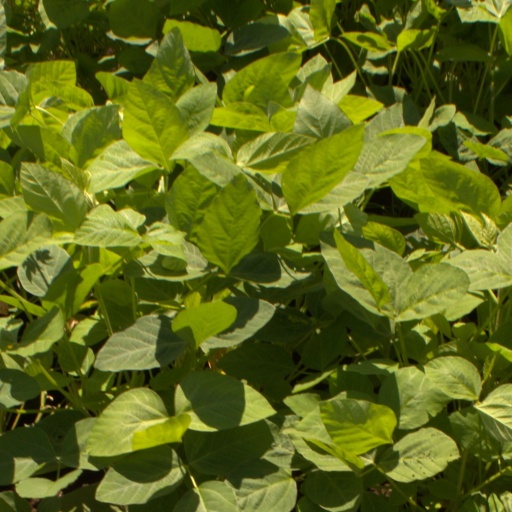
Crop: soybean